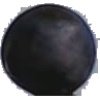
Label: Grape Blue 1